Thurman Tucker

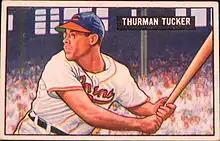
Tucker on a 1951 card

On January 27, 1948, Tucker was traded to the Cleveland Indians for Ralph Weigel; the Indians front office regarded Tucker as "the finest defensive player in baseball." He started off the year as the starting center fielder for the Indians, and in one early matchup against the Detroit Tigers, was the only player not to record a hit in an 8–2 victory. He missed three weeks of playing time in June after breaking a finger when he was hit by a pitch. Upon returning to the lineup, Tucker spent most of the second half of the season as a fourth outfielder, splitting time with Allie Clark and playing in the outfield alongside Larry Doby and Dale Mitchell. He finished the season with a .260 batting average and 52 runs in 83 games, and ended the season with a perfect fielding percentage of 1.000. Tucker participated in game six of the 1948 World Series, scoring a run in the sixth inning on a walk en route to a 4–3 win for the Indians.